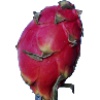
Label: red_pitahaya